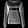
Label: Pullover